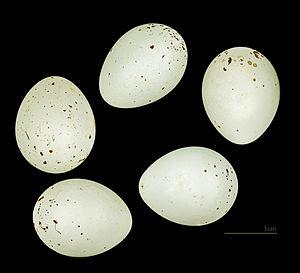
Le Roselin githagine, également appelé Bouvreuil githagine, est une espèce de passereaux de la famille des fringillidés.